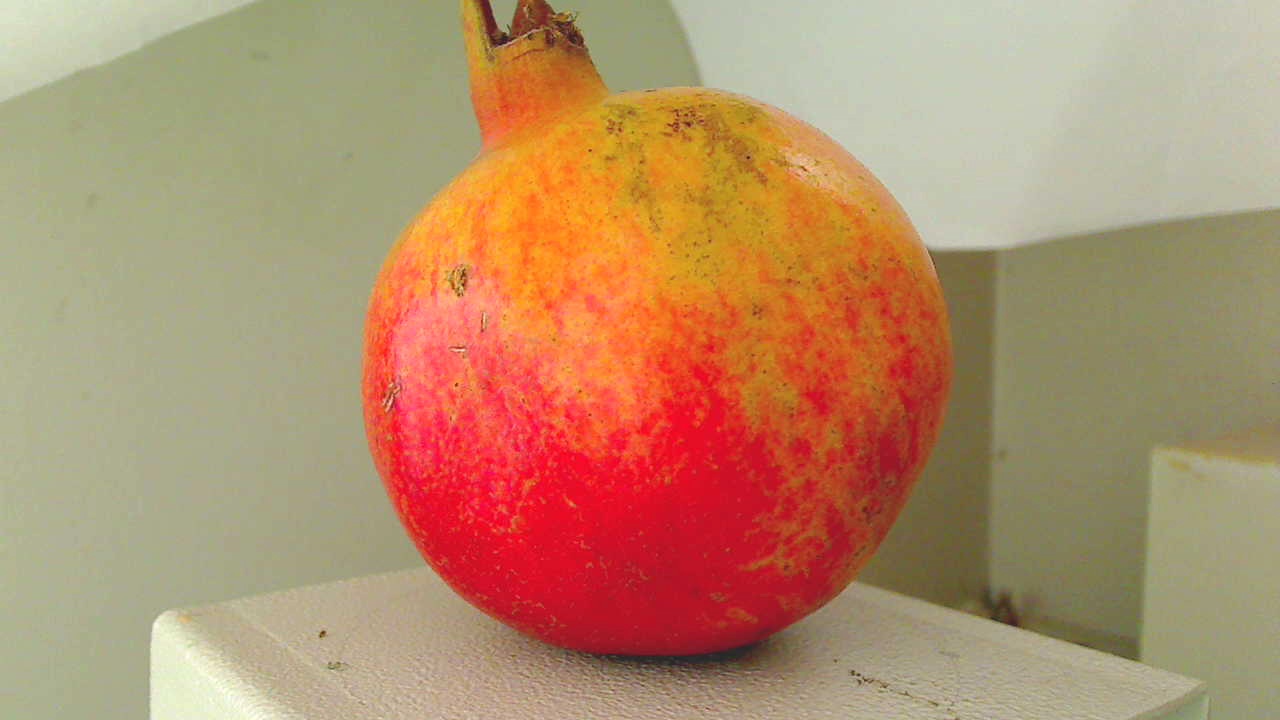
Grade: grade-2
Quality: quality-2